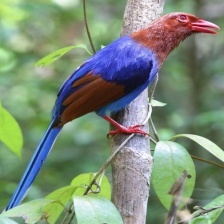
Species: SRI LANKA BLUE MAGPIE
Scientific name: UROCISSA ORNATA
ImageNet parent category: magpie